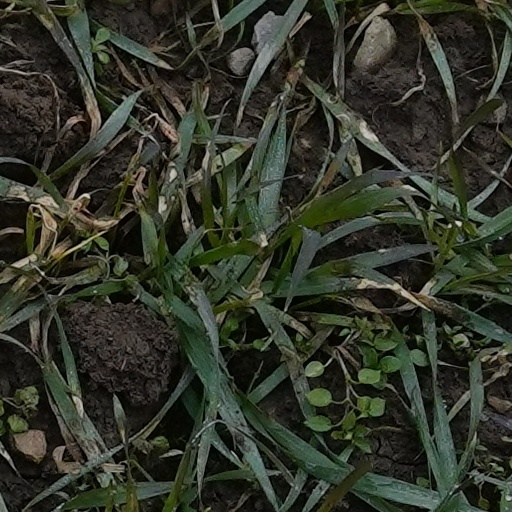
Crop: wheat